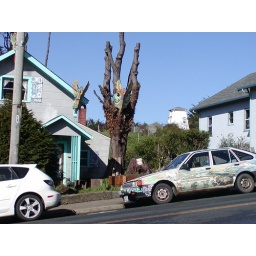
Home and car of Point Arena's new Mayor, just as described in paper